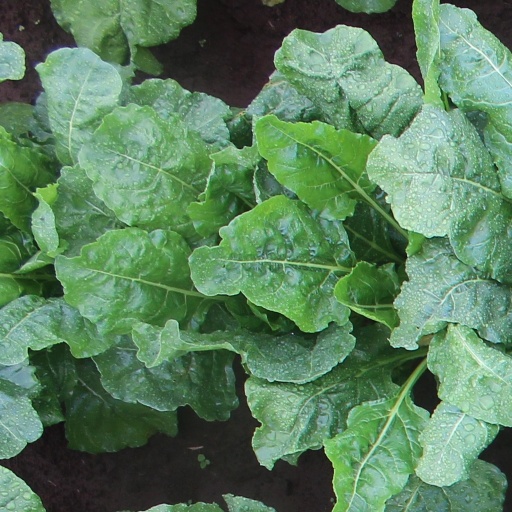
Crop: sugar beet